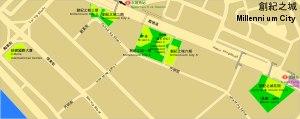
Millennium City est un groupe de gratte-ciels de Hong Kong, composé de quatre tours en 2010.